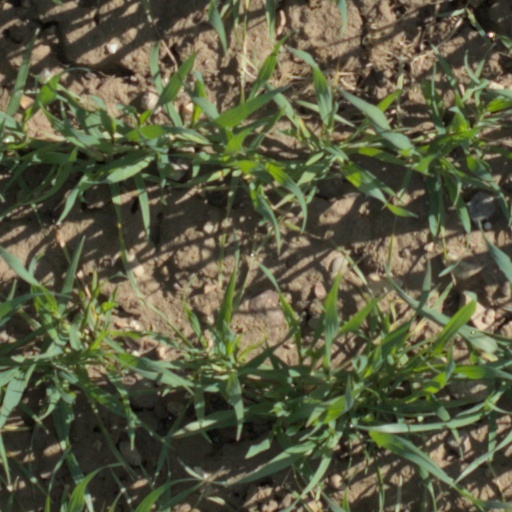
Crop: wheat